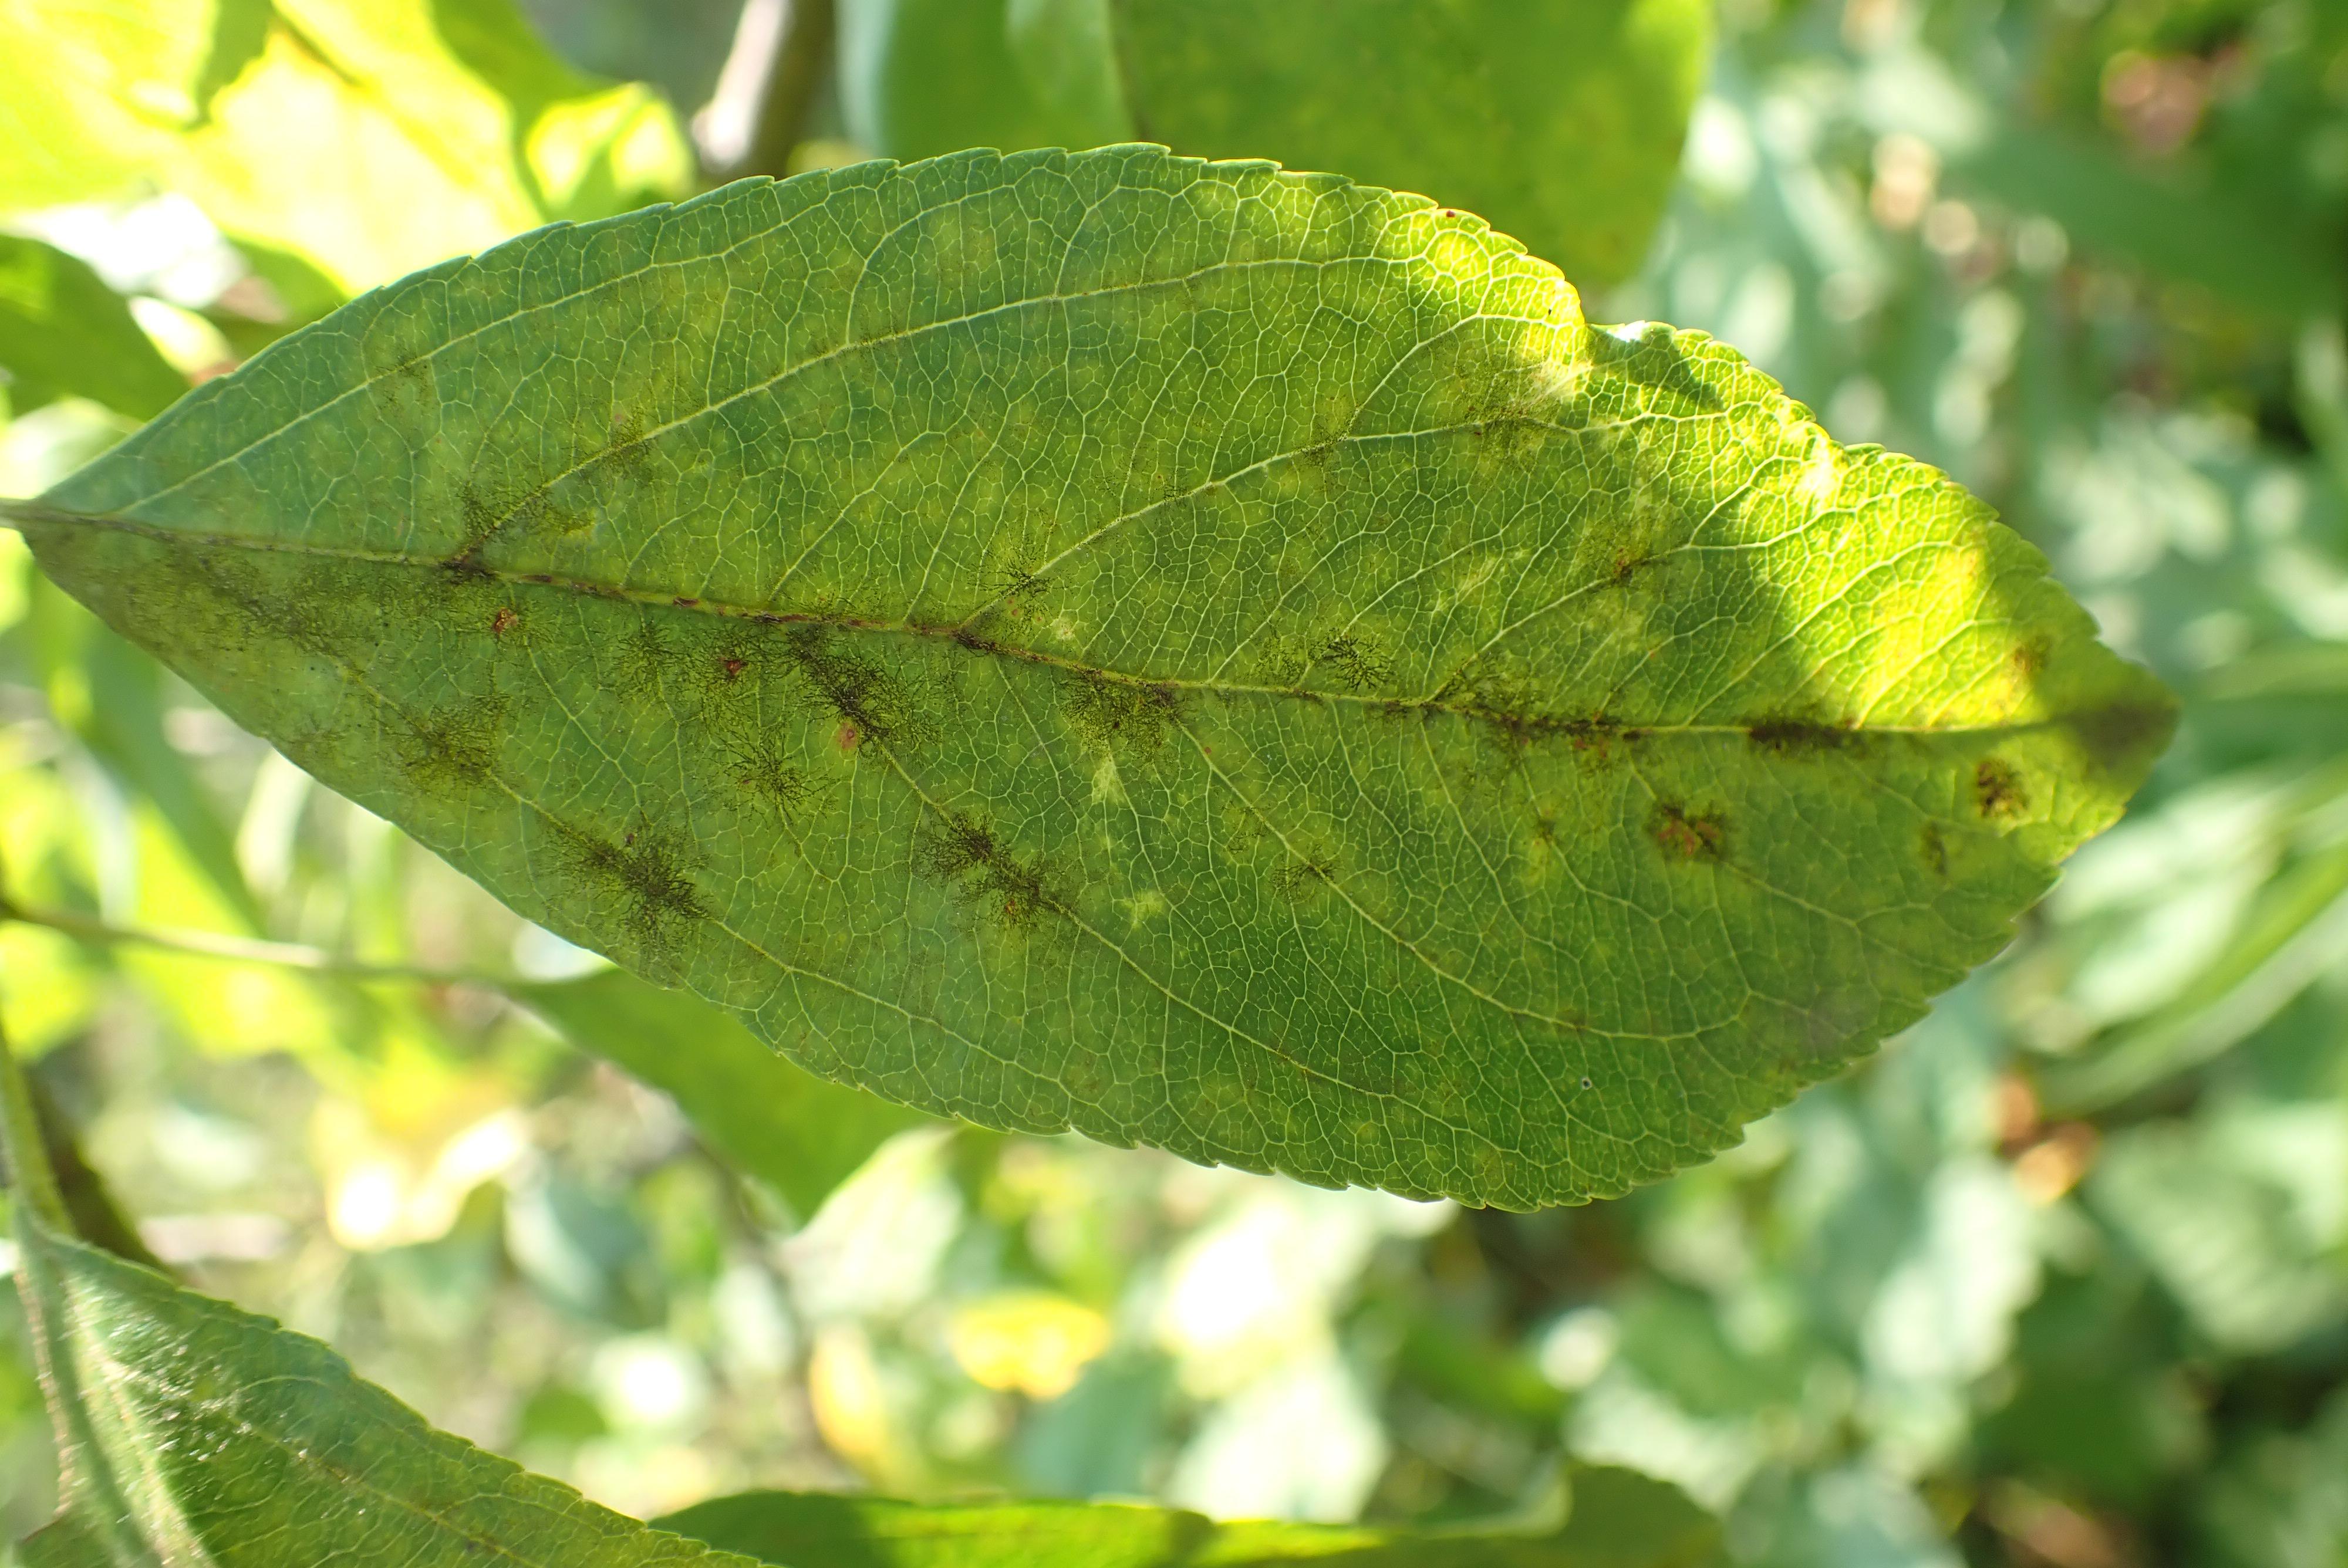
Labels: scab